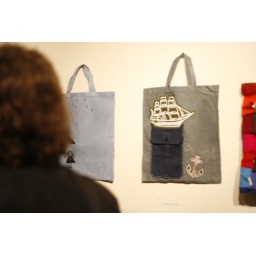
boat bag by Michelle.